W. W. Marsh

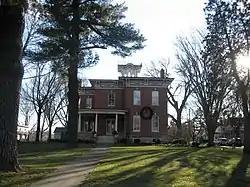
Marsh's house in Sycamore, Illinois

Marsh married M. J. Smith on January 8, 1871. Marsh, Steward & Company moved to Sycamore in 1873. Marsh was elected alderman of Sycamore that year, a position he held for decades. Two years later, William Deering purchased the company and moved most of its operations to North Chicago. It merged with the McCormick Harvesting Machine Company in 1902 to form International Harvester.